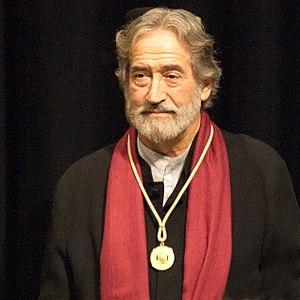
Jordi Savall i Bernadet, né le 1ᵉʳ août 1941 à Igualada, est un musicien, chef de chœur et chef d'orchestre espagnol.